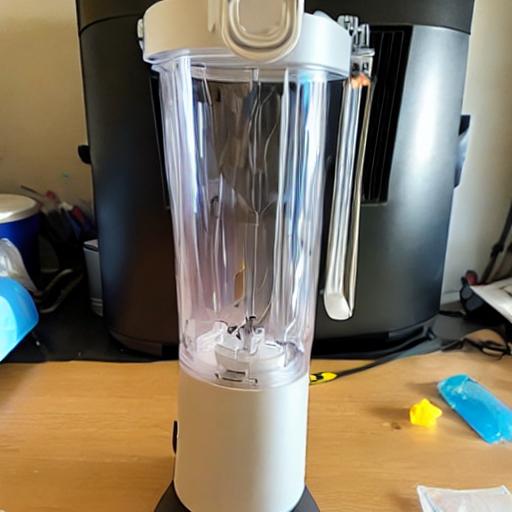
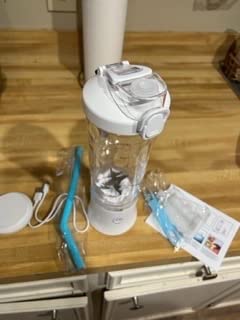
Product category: items_blender
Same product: no